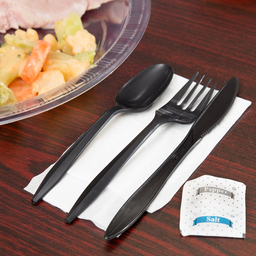
Label: plastic